Moonbase

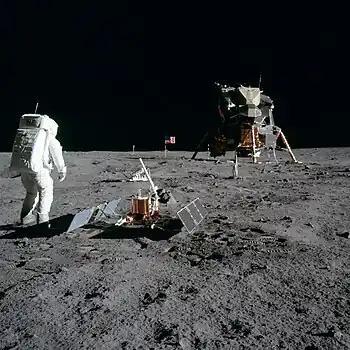

A moonbase (or lunar base) is a human outpost on or below the surface of the Moon. More than a mere site of activity or temporary camp, moonbases are extraterrestrial bases, supporting robotic or human activity, by providing surface infrastructure. Missions to the Moon have realized single-mission bases, (Tranquility Base being the first), as well as some small permanent infrastructure like lunar laser ranging installations.